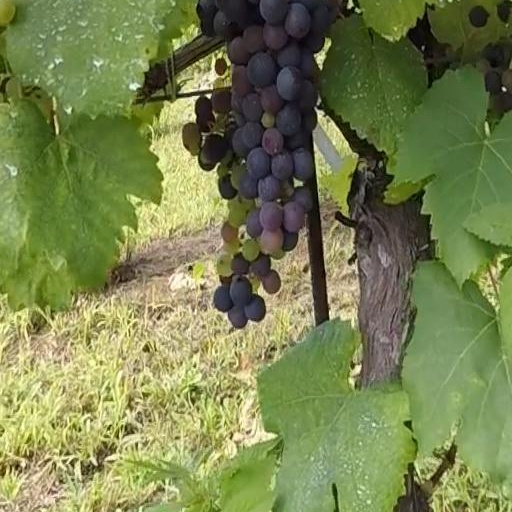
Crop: grape